Petrophile fastigiata

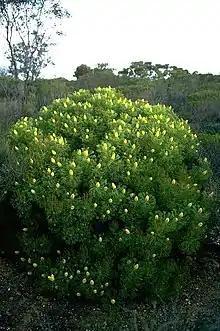
Habit near Ravensthorpe

Petrophile fastigiata is a species of flowering plant in the family Proteaceae and is endemic to southwestern Western Australia. It is a shrub with pinnately-divided leaves with needle-shaped pinnae and sticky, oval heads of glabrous yellow to cream-coloured flowers.